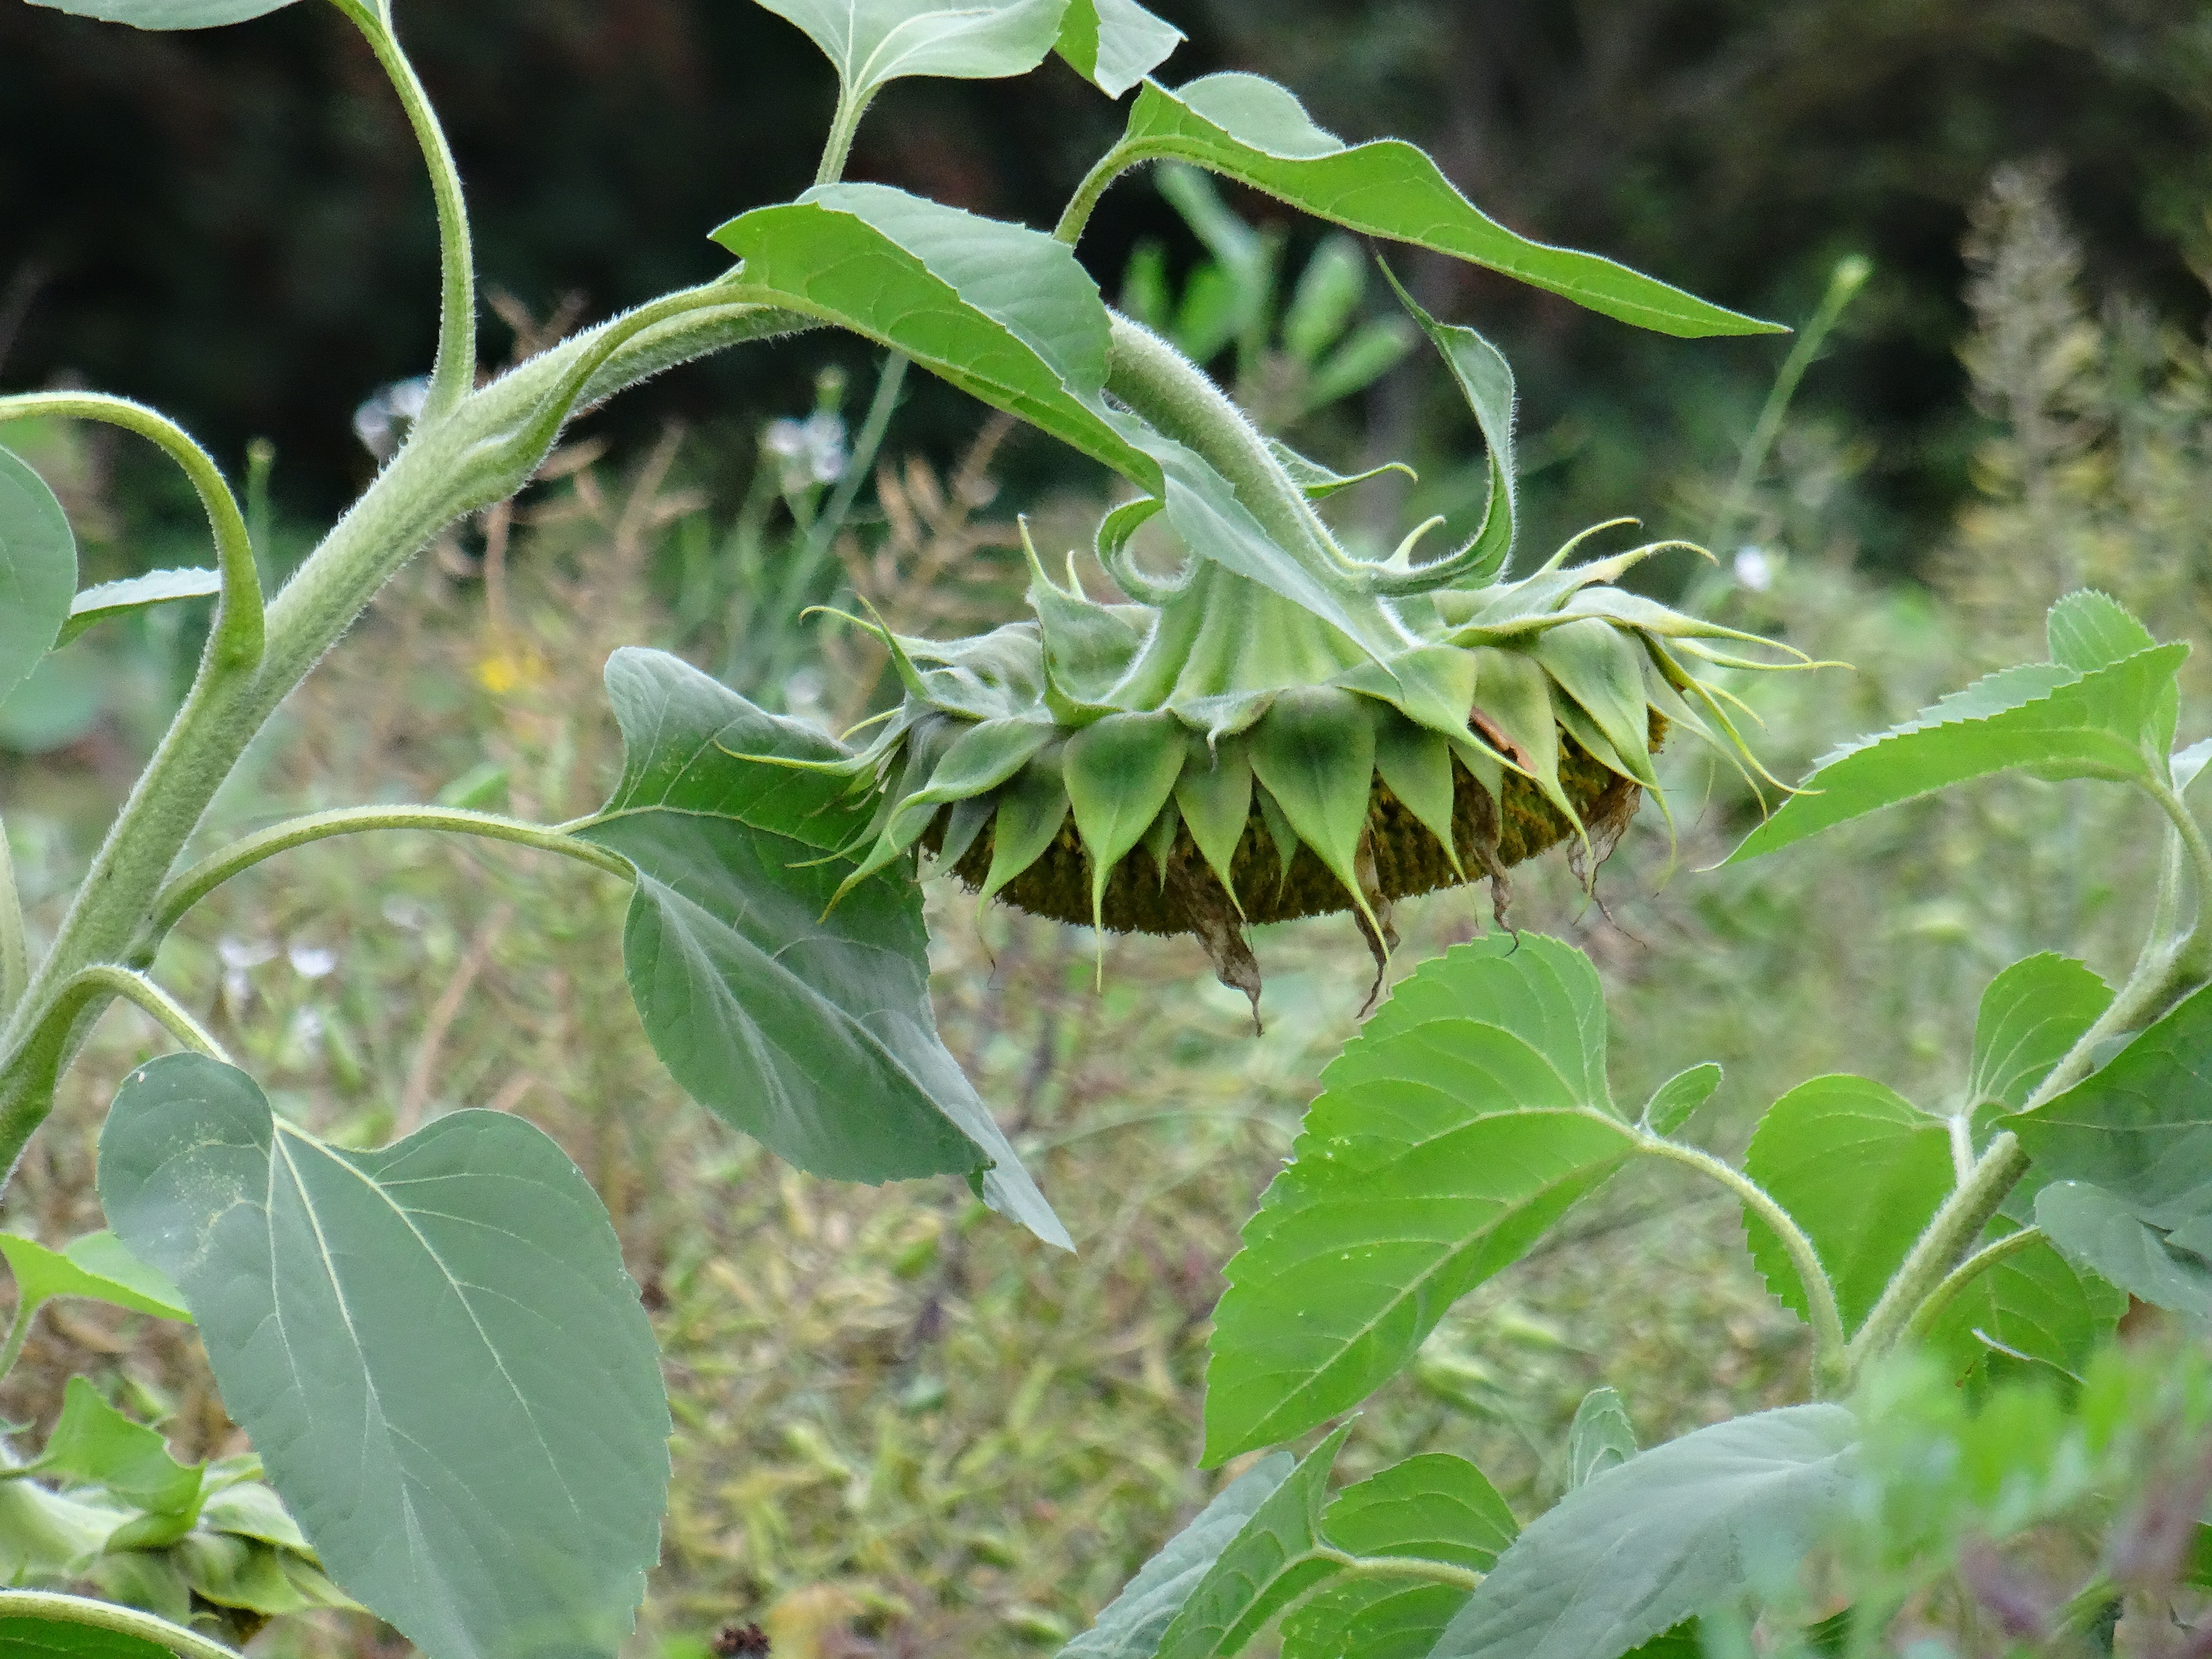
tree, nature, plant, countryside, leaf, flower, food, produce, crop, natural, botany, flora, sunflower, shrub, flowering plant, 3rd generation, land plant